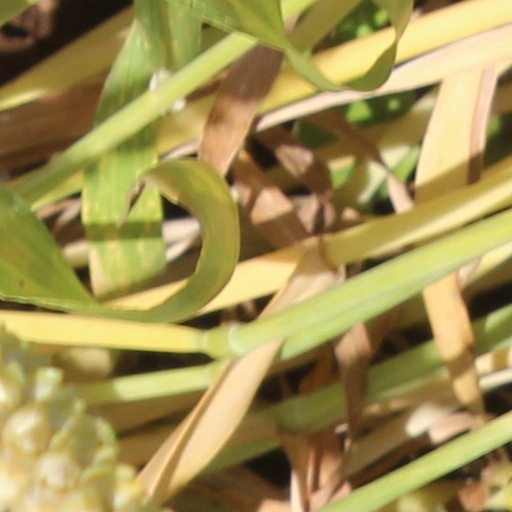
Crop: wheat